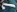
Number: 7